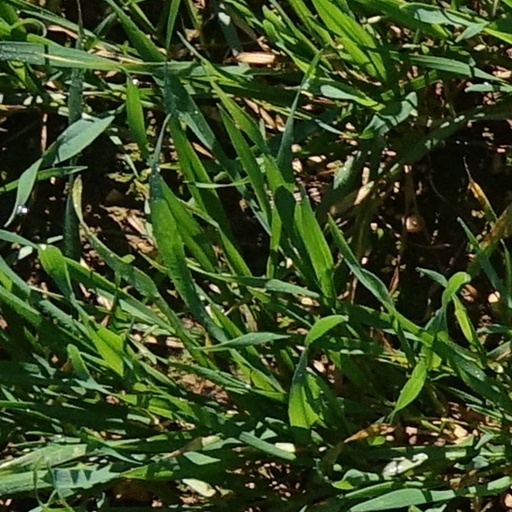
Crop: wheat